Harlow Block (Portland, Oregon)

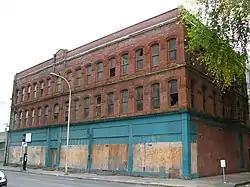
The building's exterior in 2008

The Harlow Block, also known as the Hayhurst Building, is a historic building located in Portland, Oregon, United States, built in 1882. It is listed on the National Register of Historic Places.